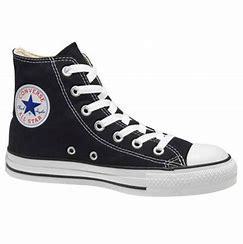
Brand: Converse
Model: Chuck Taylor All Star Hi